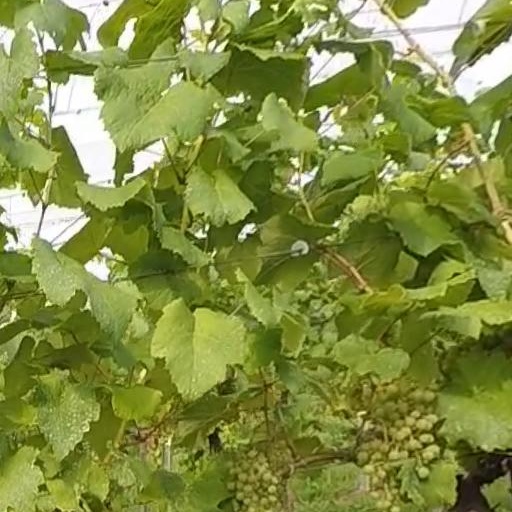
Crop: grape